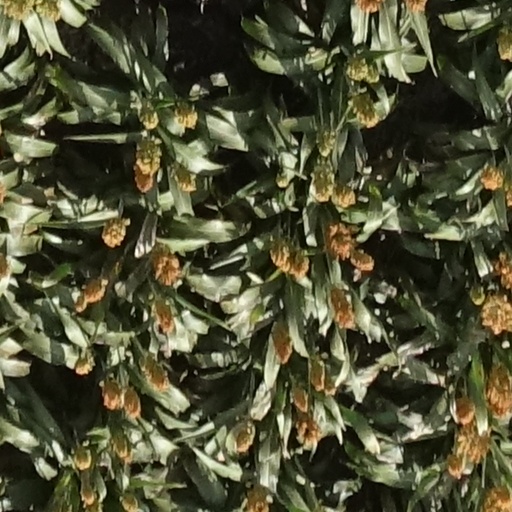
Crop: sorghum